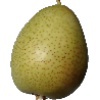
Label: Pear 1